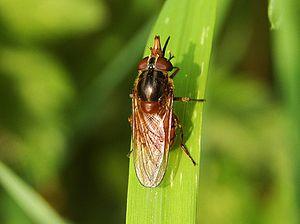
Rhingia campestris en Belgique à Hamois.